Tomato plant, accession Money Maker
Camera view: bottom (45 deg); turntable rotation: 30 degrees
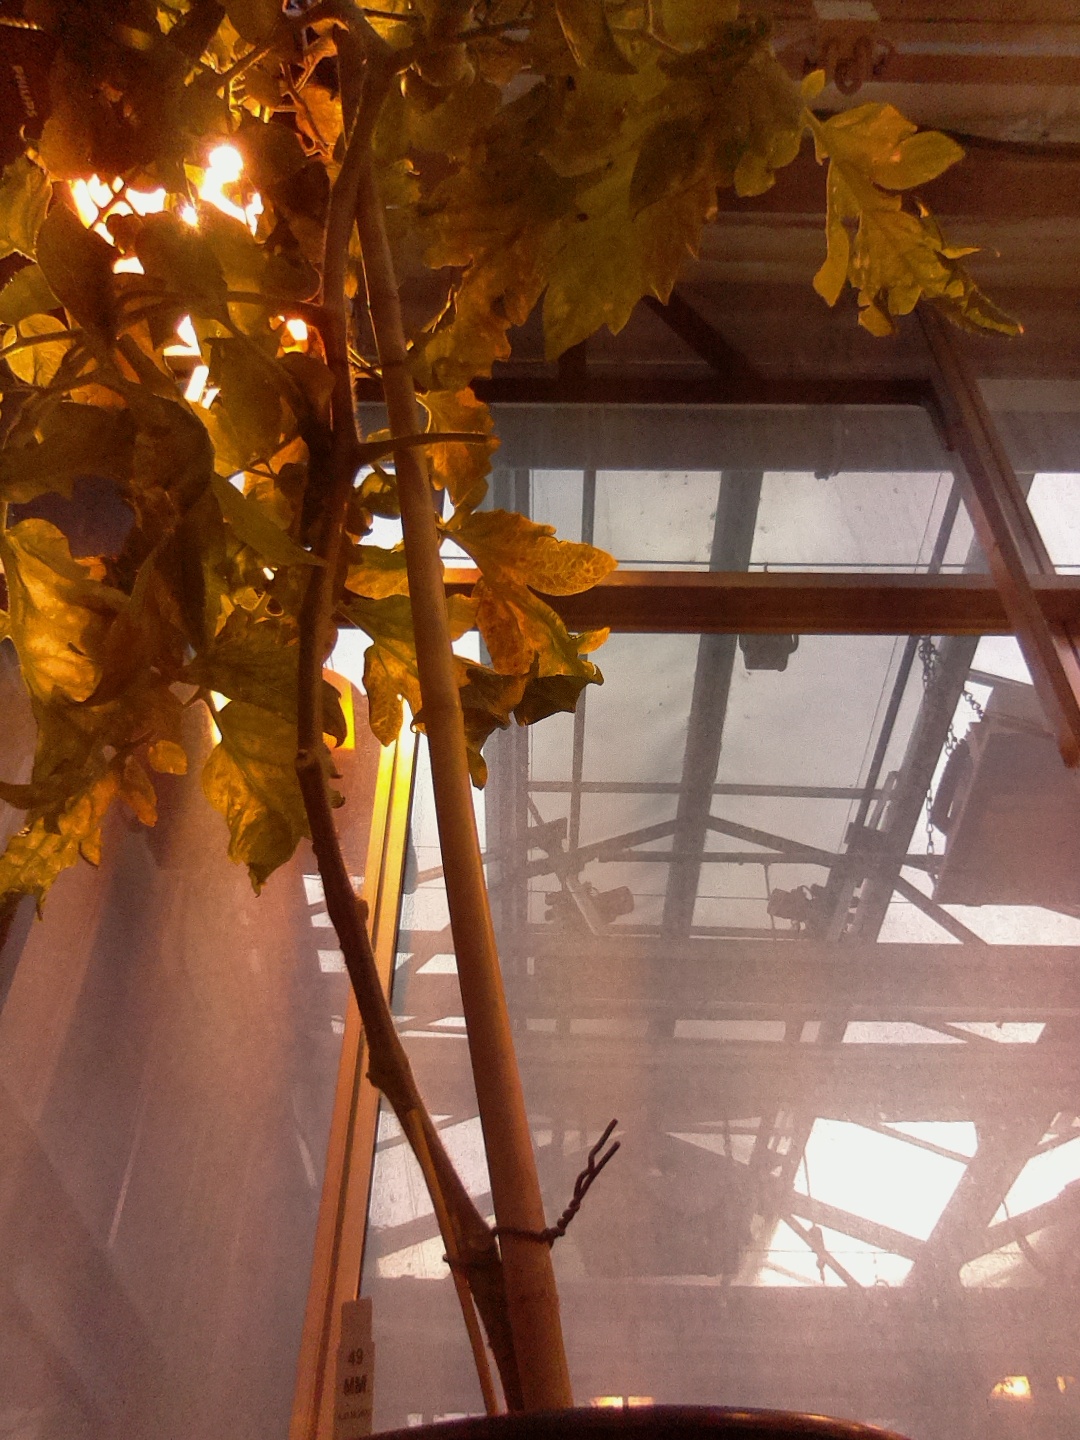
BBCH growth stage 75: 50%-60% of final fruit size